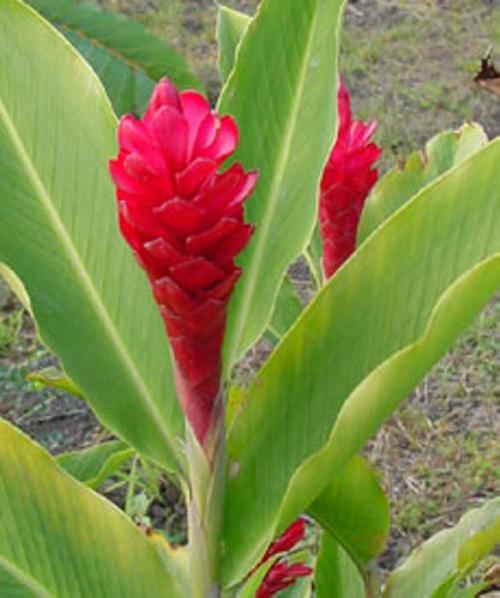
Label: red ginger